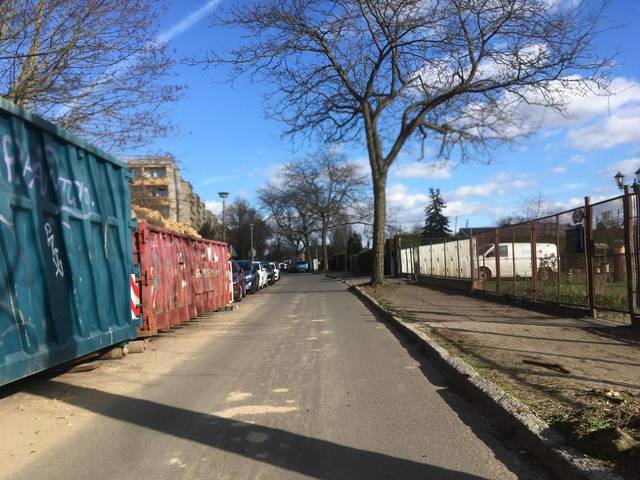
Region: Germany
Coordinates: 52.558, 13.402